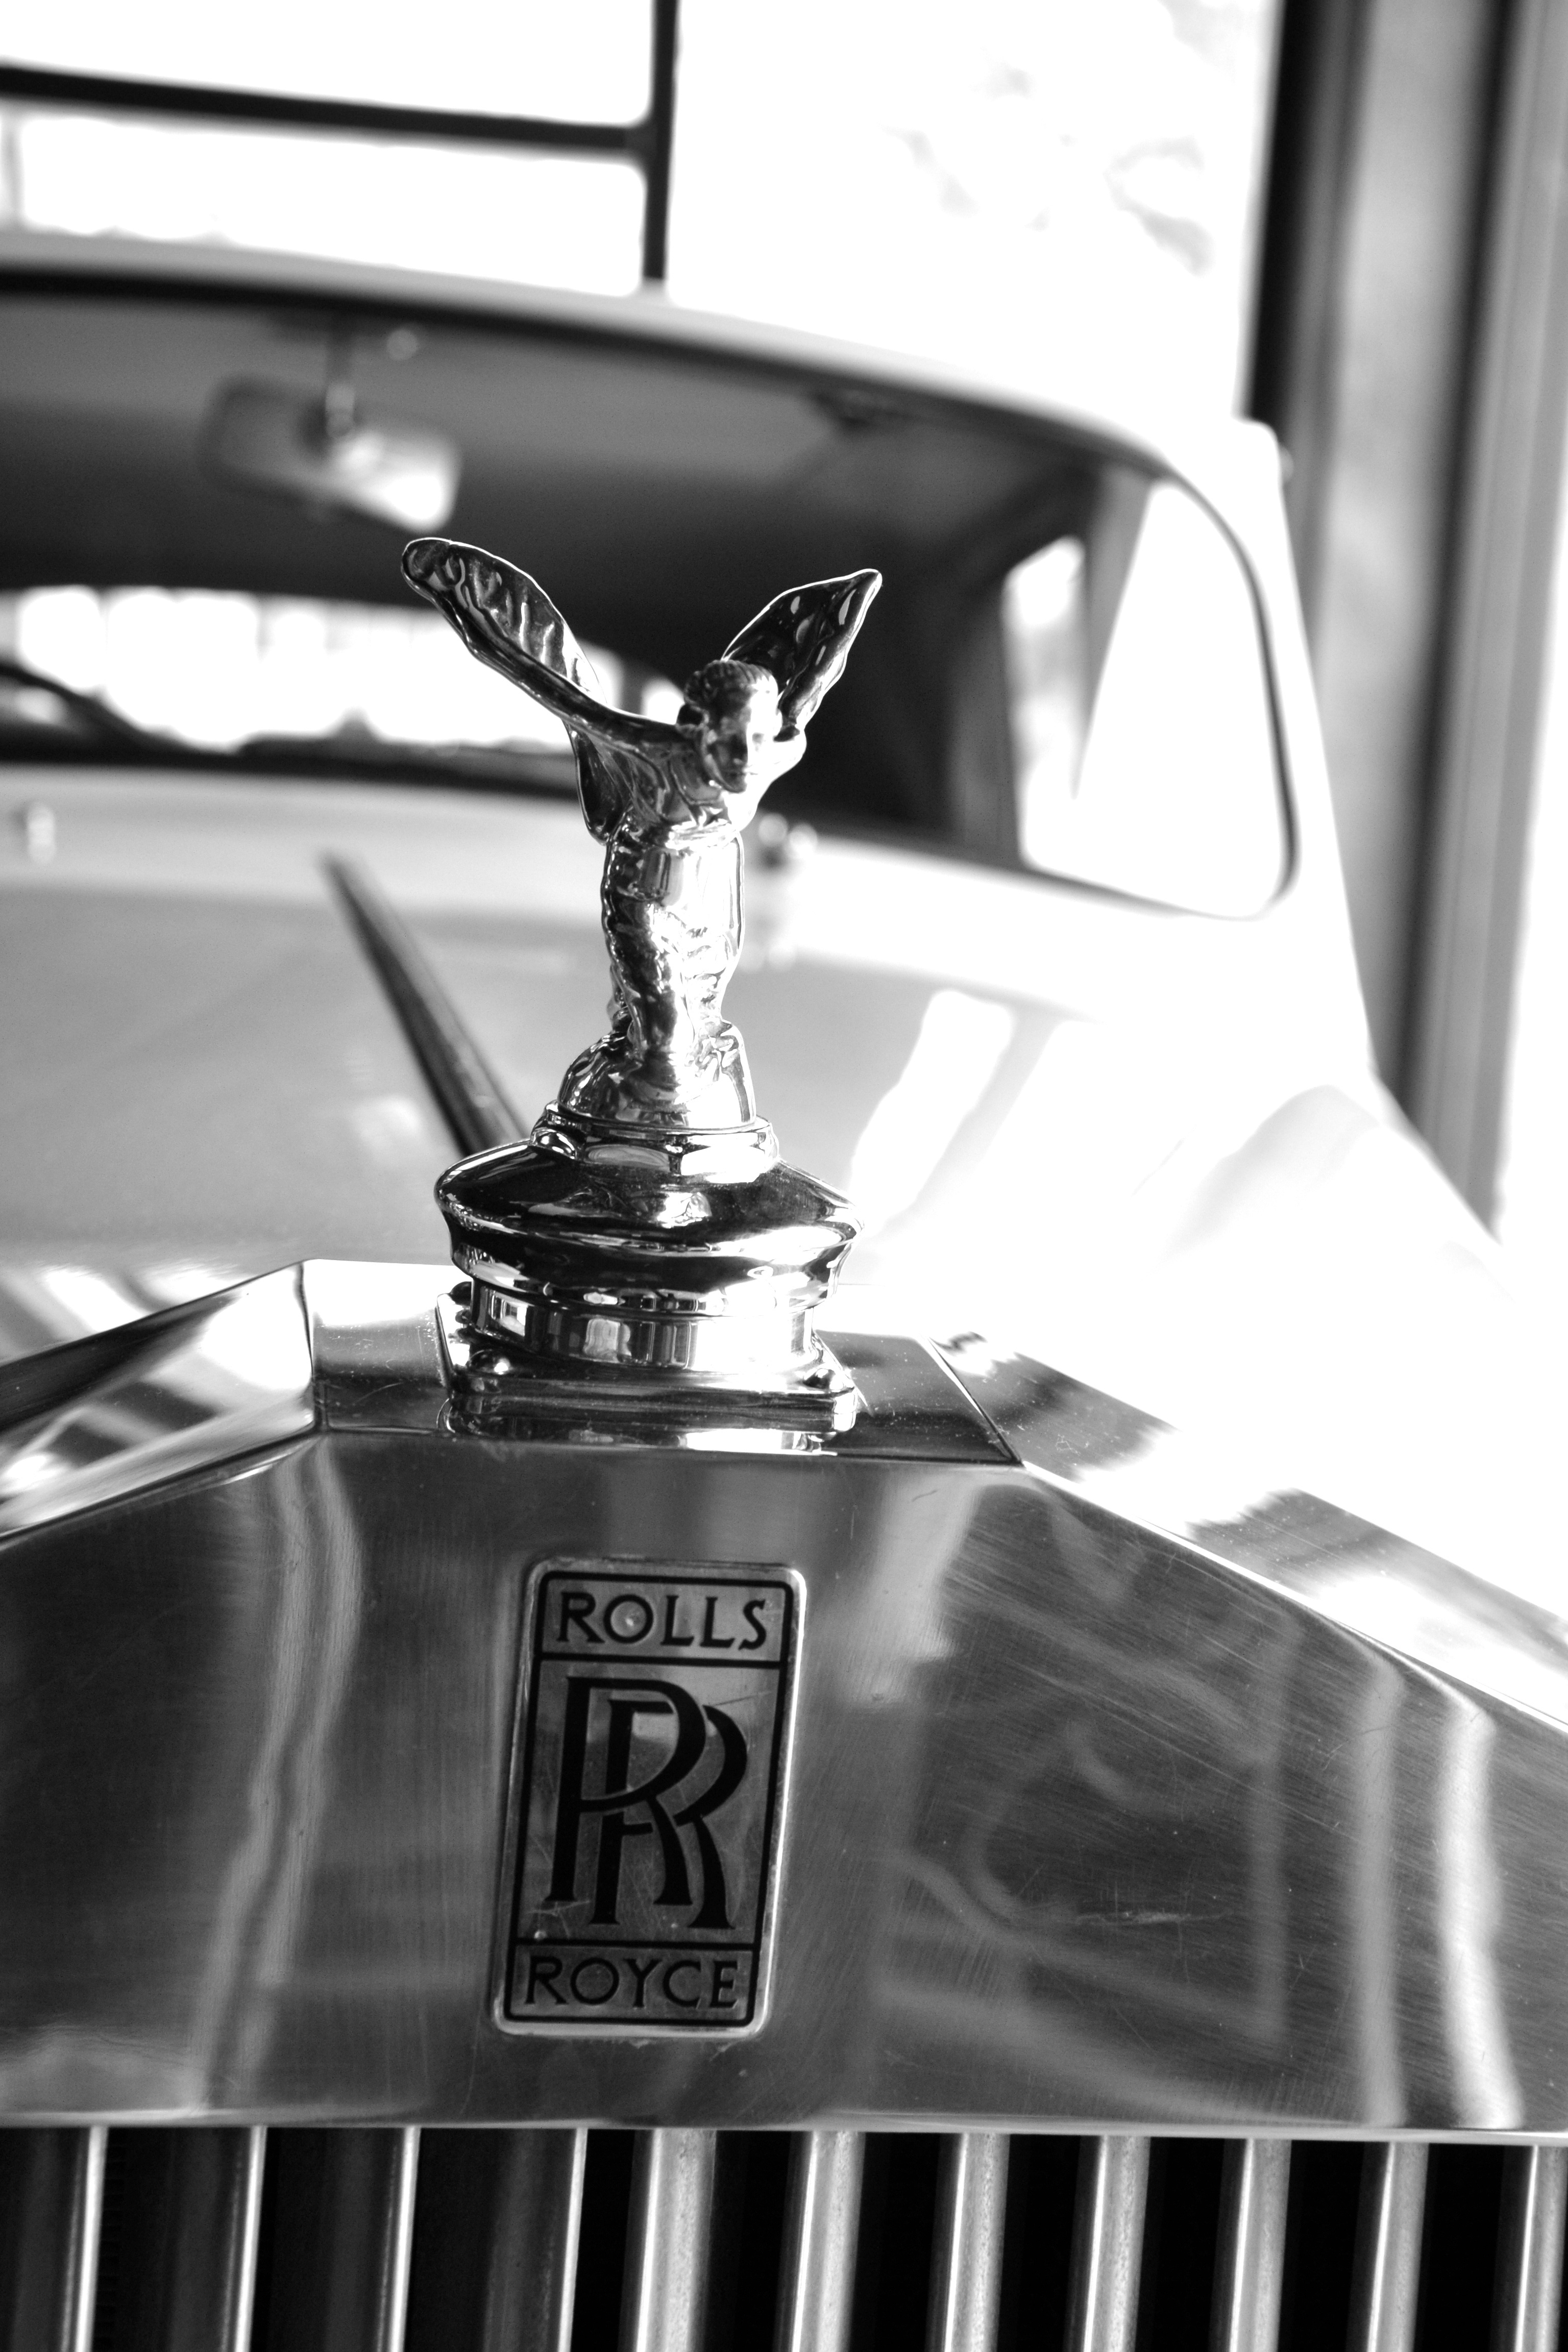
black and white, white, car, wheel, retro, glass, vehicle, black, monochrome, rolls royce, luxury, classic, land vehicle, monochrome photography, automobile make, automotive exterior, luxury vehicle